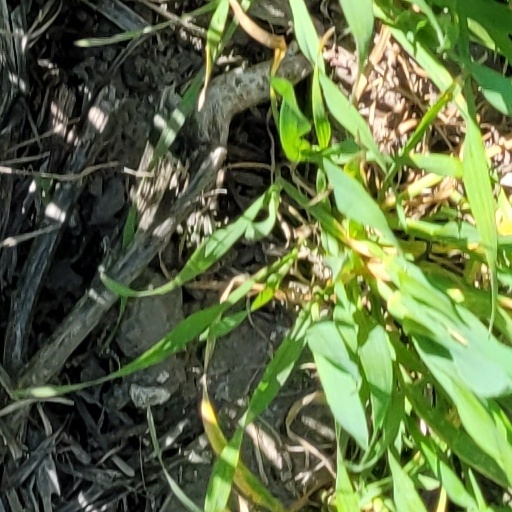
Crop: wheat